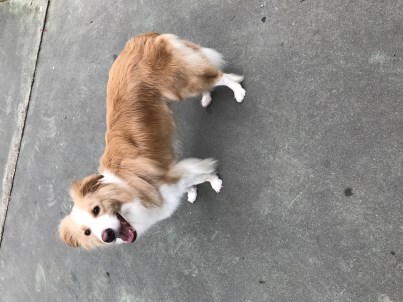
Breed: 2594-n000109-Border_collie